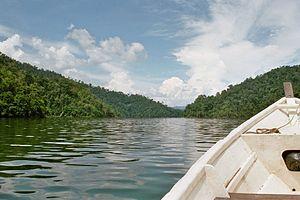
Belum-Temenggor est le plus grand complexe forestier de la péninsule de Malaisie. Il est situé sur le territoire de l'État de Perak et également sur le sud de la Thaïlande voisine. Belum-Temenggor est divisé en deux sections. Belum est situé au nord, près de la frontière thaïlandaise tandis que Temenggor est situé au sud de Belum. Le Royal Belum State Park est complètement à l'intérieur de ce complexe.